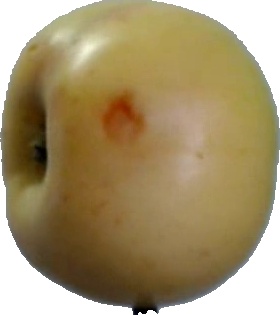
Label: apple_6